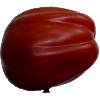
Label: tomato_heart